Quicksand Pond

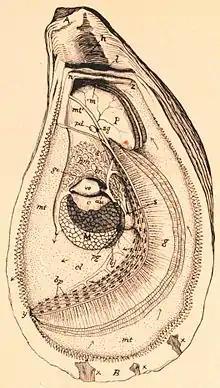
Drawing of oyster anatomy

In June 1853, the General Assembly of the state of Rhode Island and Providence Plantations, amended the "An Act for the preservation of Oysters and other Shell Fish within this State" as follows: